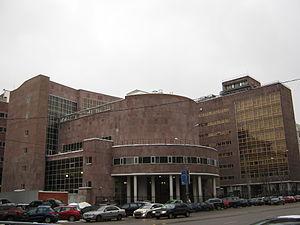
Nikolaï Djemsovitch Kolli, né le 17 août 1894 et mort le 3 décembre 1966, à Moscou, est un architecte moderniste et constructiviste russe, fonctionnaire et urbaniste dans l'Union soviétique.